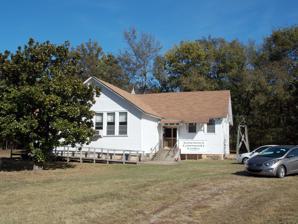
Building: Jamestown School
Country: United States of America
Year built: 1926
United States historic place Jamestown School U.S. National Register of Historic Places Location in West Virginia Show map of Arkansas Location in United States Show map of the United States Location N of AR 230, Jamestown, Arkansas Coordinates 35°41′50″N 91°42′13″W / 35.69722°N 91.70361°W / 35.69722; -91.70361 Area less than one acre Built by Mac Steward Architectural style Bungalow / American Craftsman MPS Public Schools in the Ozarks MPS NRHP reference No. 92001106 Added to NRHP September 4, 1992 The Jamestown School is a historic school building in rural central western Independence County, Arkansas .  It is located in the hamlet of Jamestown , just north of Arkansas Highway 230 at the junction of Race Street and Snapp Lane.  It is a single-story wood-frame structure, with a T-shaped plan, cross-gable roof, novelty siding, and stone foundation.  It is stylistically Craftsman, mostly in plan and layout of windows.   It was built in 1926, and was used as a county school until 1949. The building was listed on the National Register of Historic Places in 1992. See also National Register of Historic Places listings in Independence County, Arkansas References